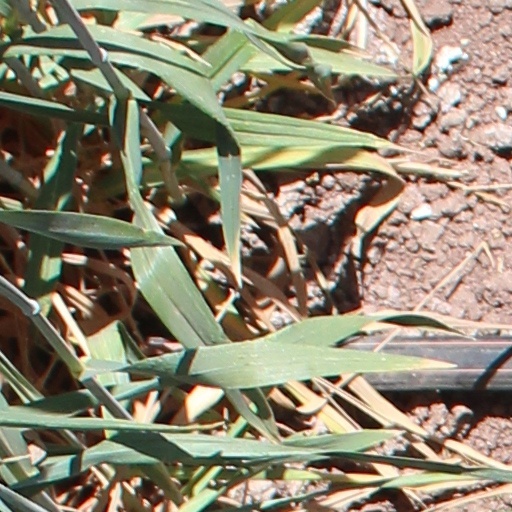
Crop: wheat